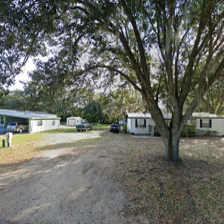
Label: streetView